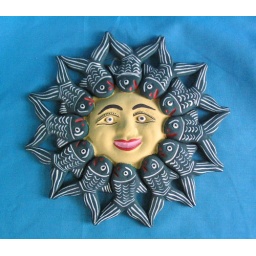
humorous sun face surrounded by green fish. made by Zenaida Julian Rafael of Ocumicho Michoacan Mexico